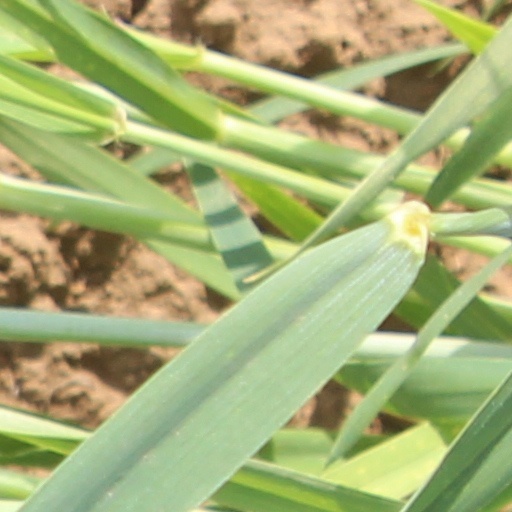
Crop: wheat